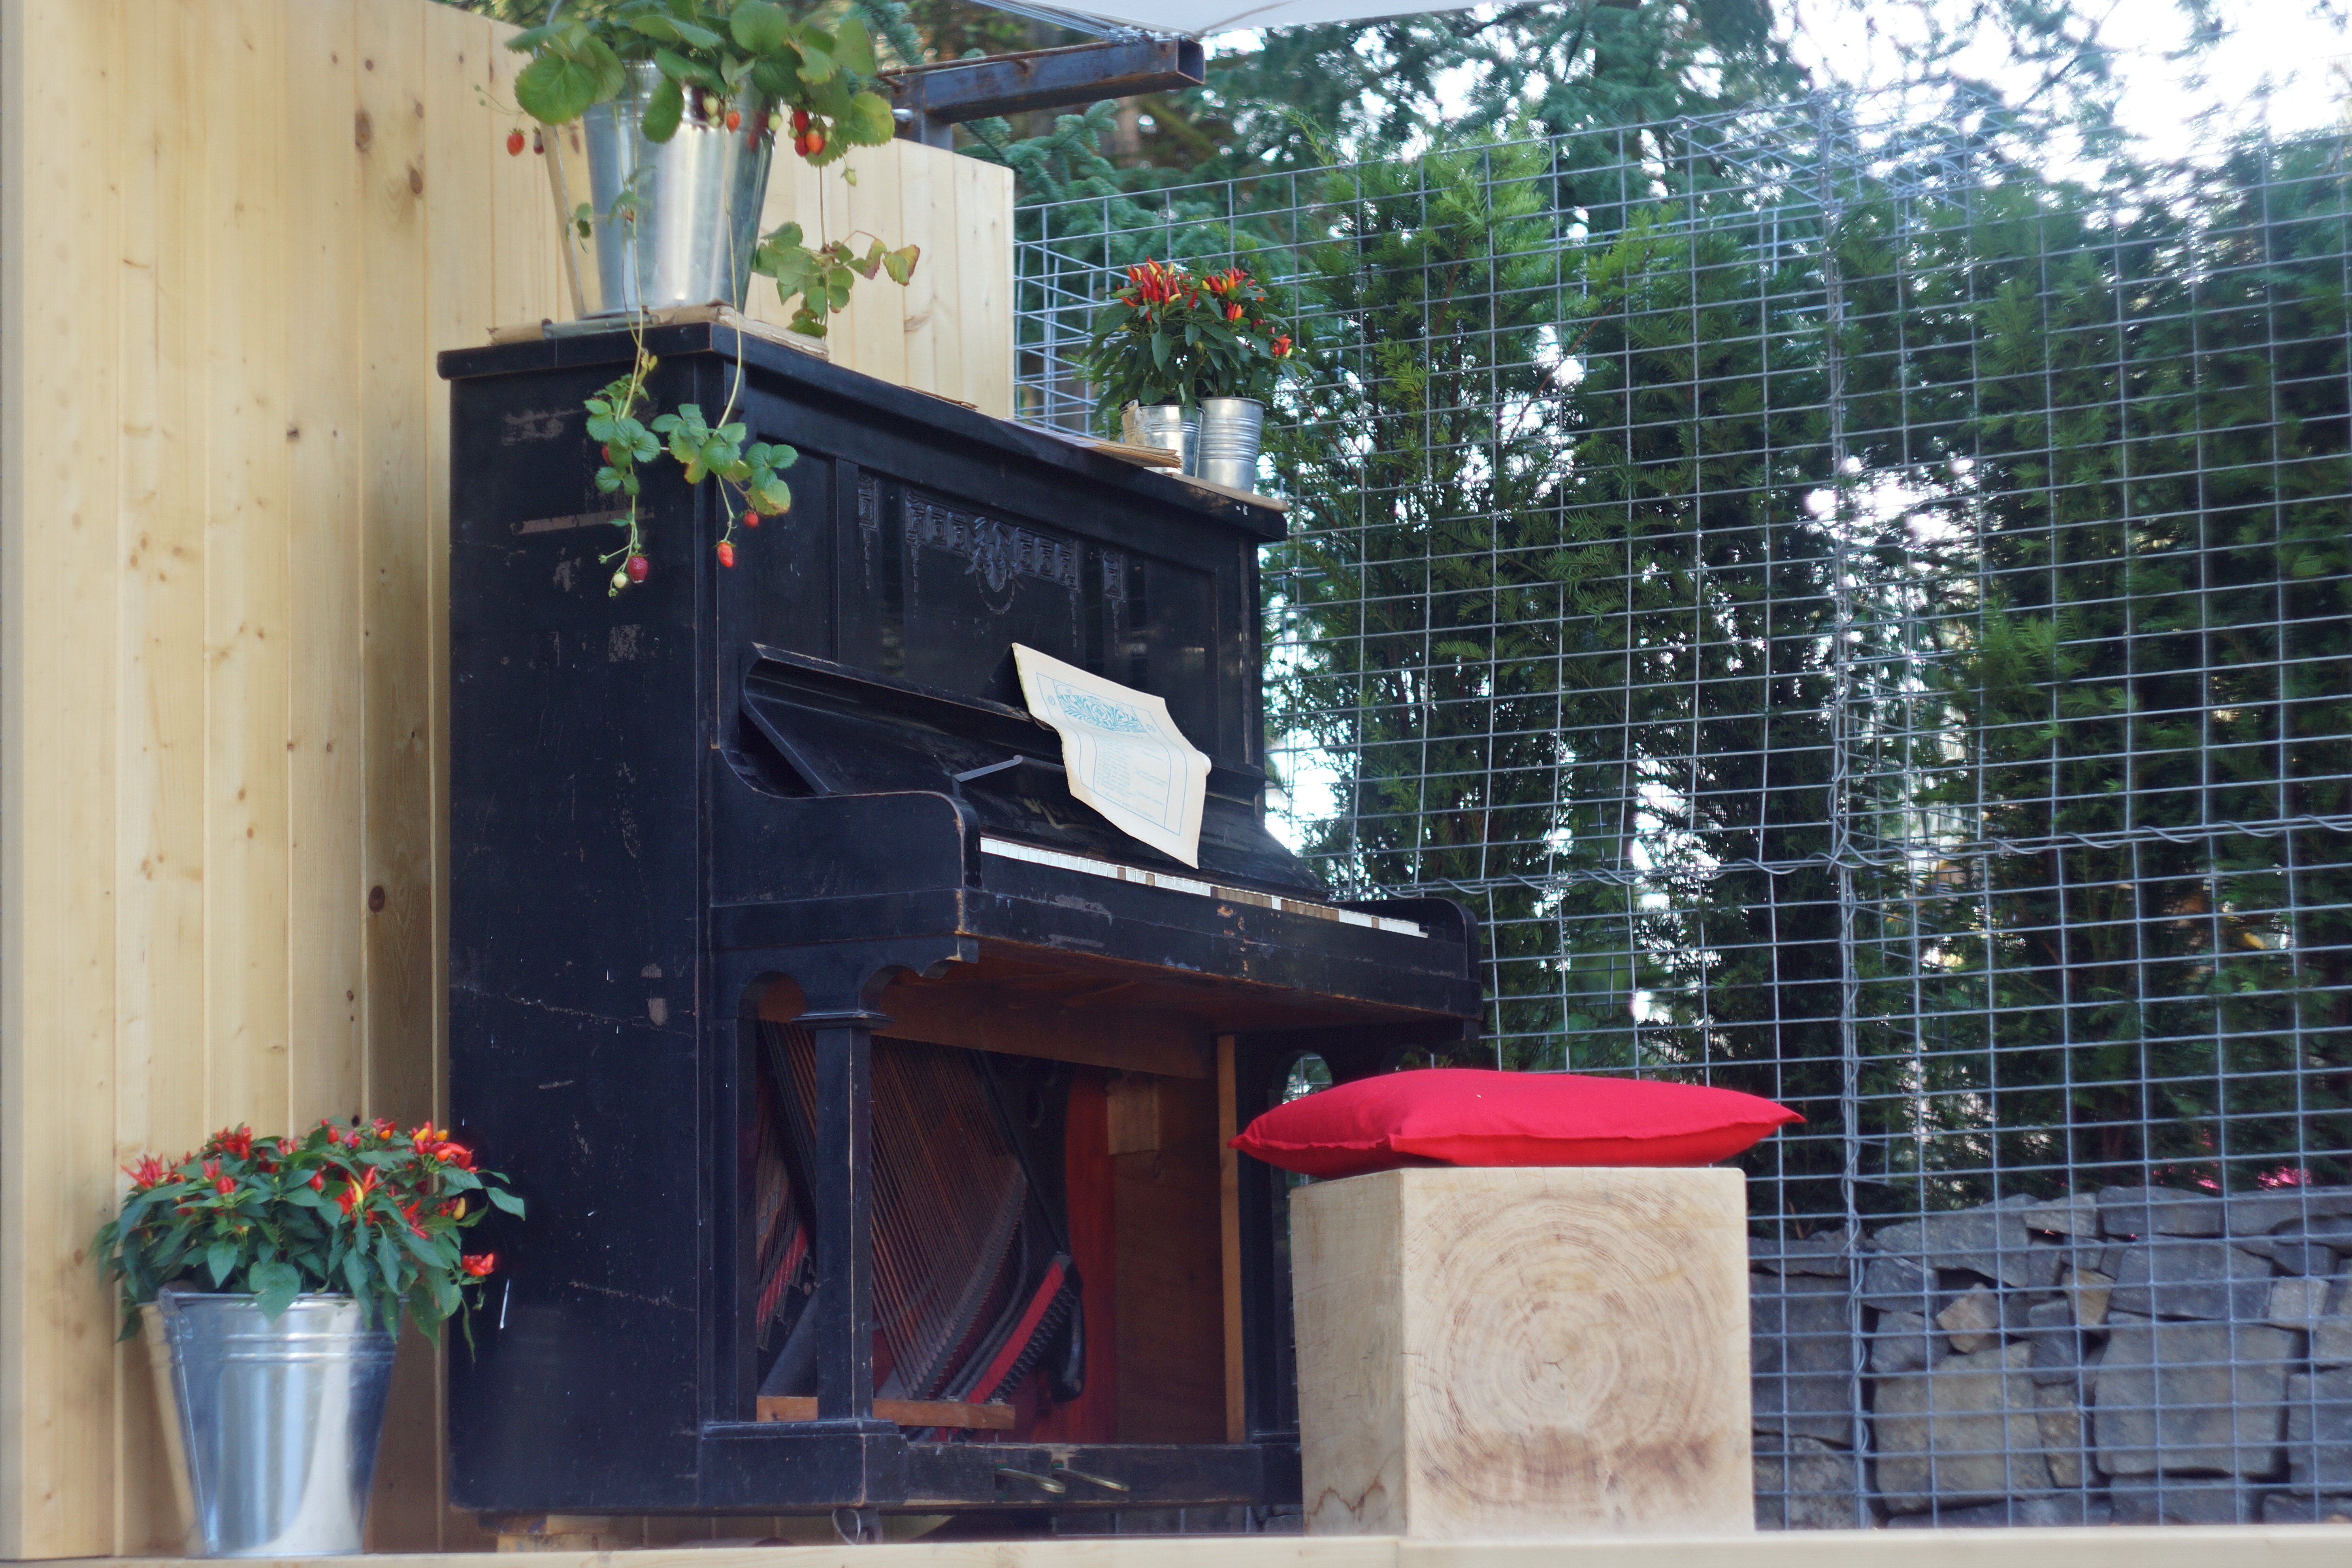
wood, house, home, wall, recreation, decoration, piano, facade, garden, corner, inspiration, outdoor structure